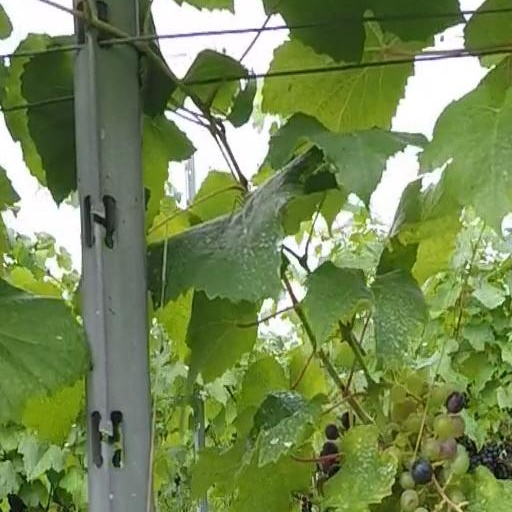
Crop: grape